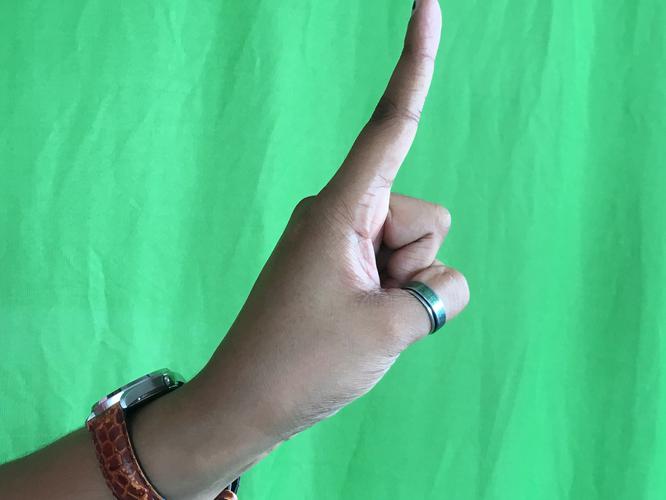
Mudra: Suchi
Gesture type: single_hand